Describe the emotion expressed in this image:  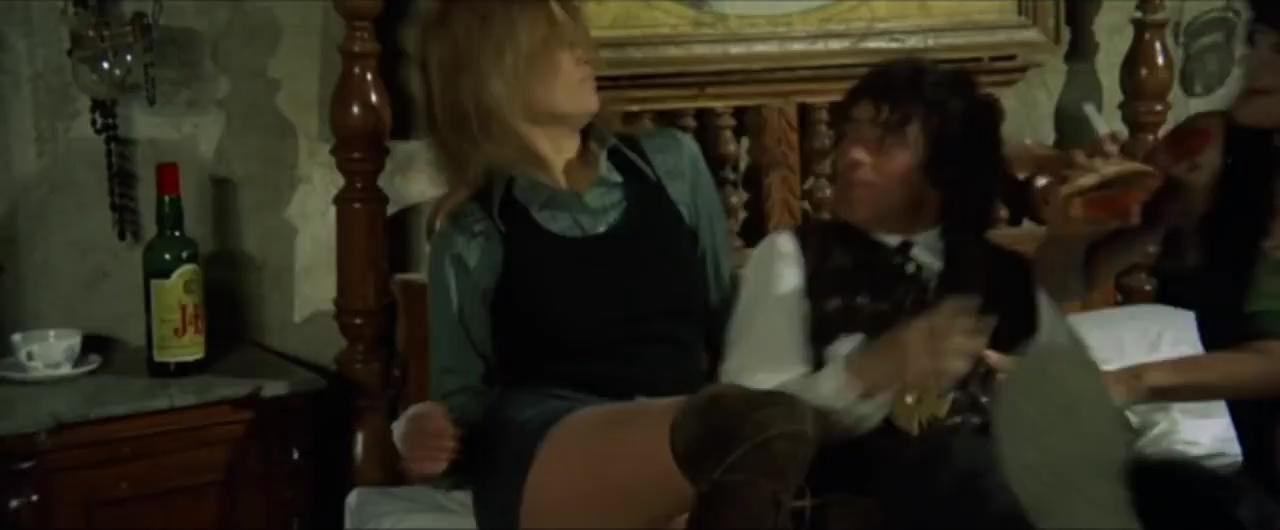
This person displays Fear, valence and arousal with low intensity.